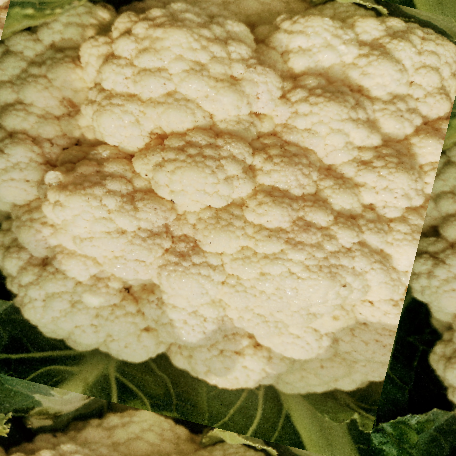
Label: Disease Free